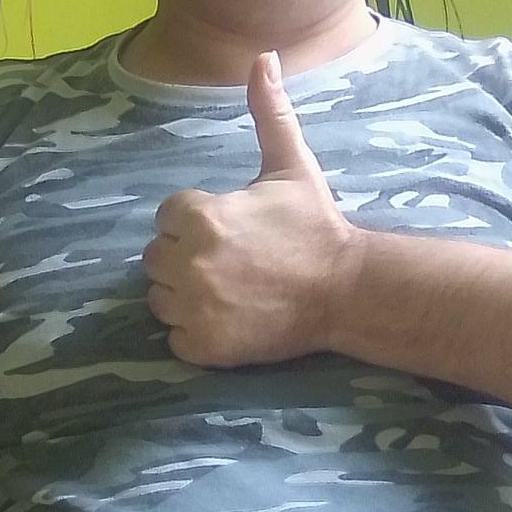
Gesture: like